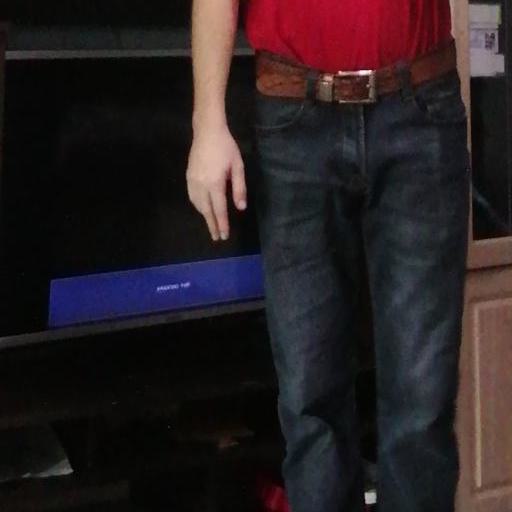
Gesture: no_gesture